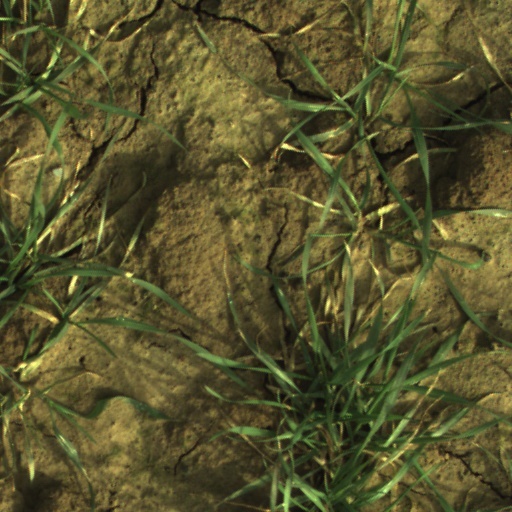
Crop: wheat